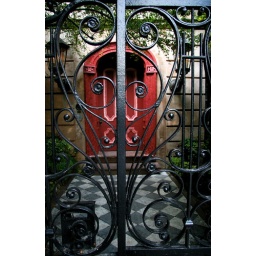
Black gate, red door in the historic district, Charleston, SC.